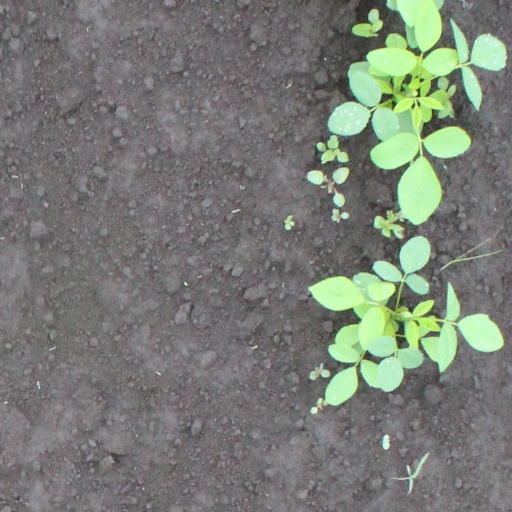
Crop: soybean